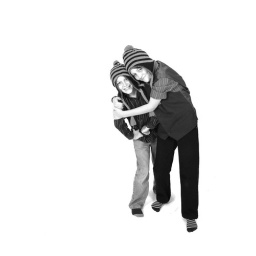
black + white brothers in hats